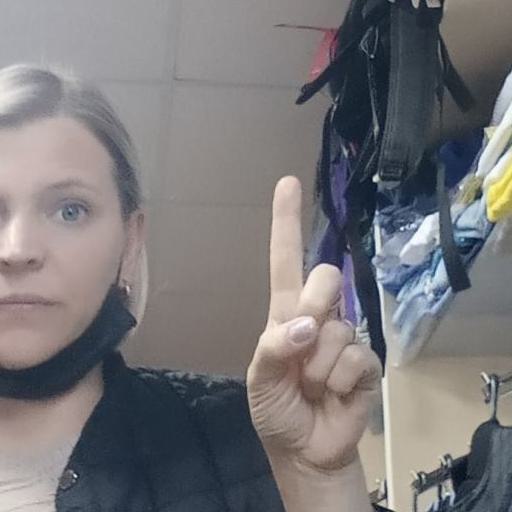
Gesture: one